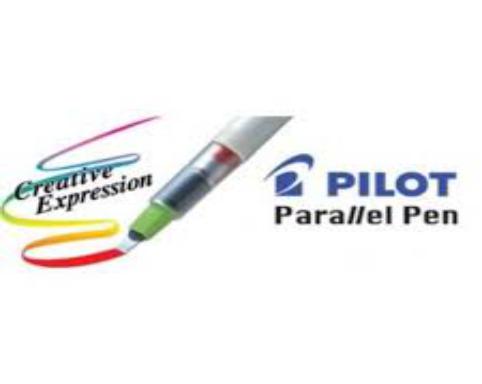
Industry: Necessities